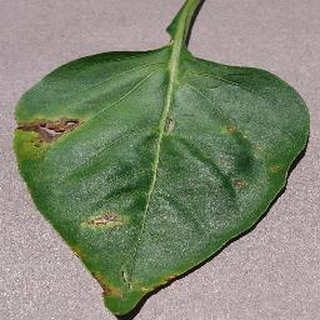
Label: bell_pepper_bacterial_spot